Manchukuo

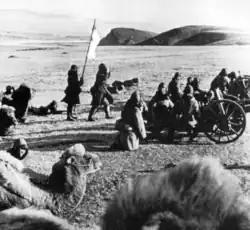
A Type 41 75 mm mountain gun during an Imperial Army exercise

About 2% of the Japanese population worked in agriculture. Many had been young, land-poor farmers in Japan that were recruited by the Patriotic Youth Brigade to colonize new settlements in Manchukuo. The Manchukuo Government had seized great portions of these land through "price manipulation, coerced sales and forced evictions". Some Japanese settlers gained so much land that they could not farm it themselves and had to hire Chinese or Korean laborers for help, or even lease some of it back to its former Chinese owners, leading to uneasy, sometimes hostile relations between the groups.